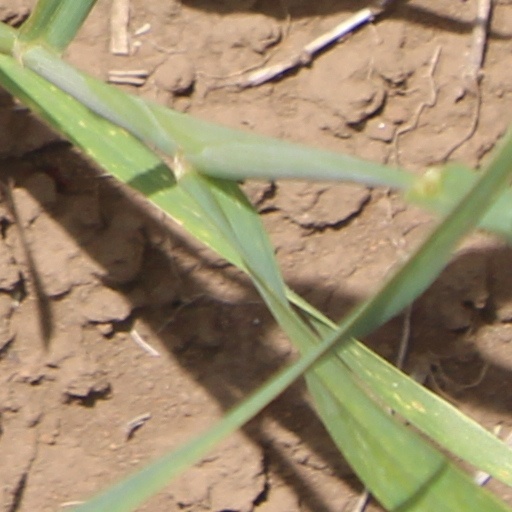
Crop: wheat